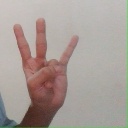
अक्षर: क्ष